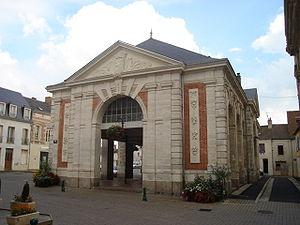
Beaumont-sur-Sarthe est une commune française, ancienne cité médiévale, située dans le département de la Sarthe en région Pays de la Loire, peuplée de 1 960 Belmontais.